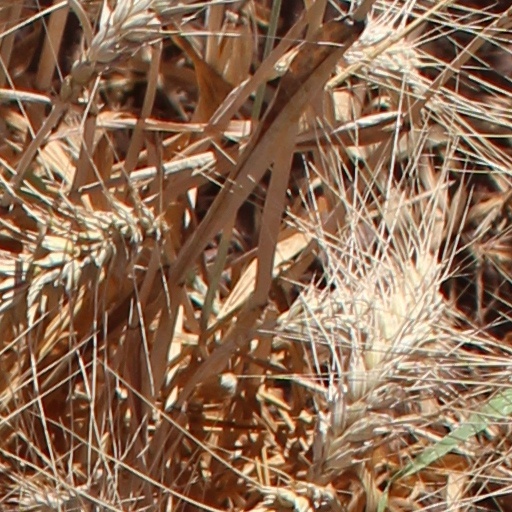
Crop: wheat